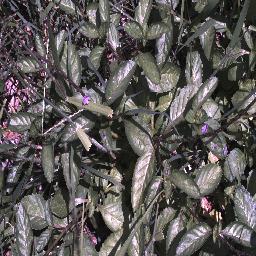
Label: snake_weed